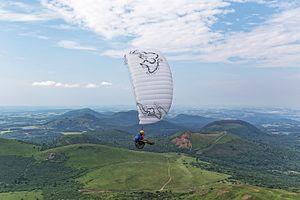
Parapentiste sur le puy de Dôme en Auvergne, France. Polski: Paralotniarz nad szczytem Puy de Dôme w Owerni, we Francji. Português: Parapentista sobre o Puy de Dôme, Auvérnia, França.
Le parapente est un aéronef dérivé du parachute, permettant la pratique du vol libre ou du paramoteur. De nos jours, son utilisation, qui constitue un loisir et un sport, est indépendante du parachutisme et se rapproche plus d'autres pratiques de sports aériens comme le vol à voile ou le deltaplane. Le mini parapente étend encore les possibilités de pratiques.